Marc Wilson (footballer)

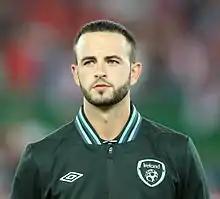
Wilson with the Republic of Ireland national team in September 2013

Marc David Wilson (born 17 August 1987) is an Irish former professional footballer.